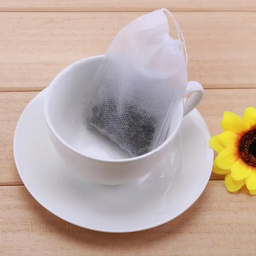
Label: trash